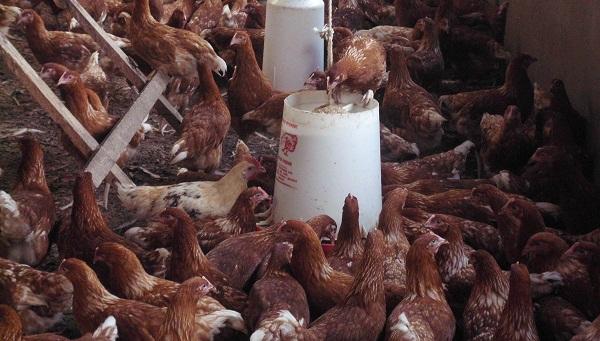
Chumba kikubwa kilichojaa kuku wengi wenye rangi nzuri tofautitofauti, waliofugwa katika mazingira maalumu na kuna makopo yanayotumika kuwapa maji kuku, huku pembeni pakiwa na ngazi ya kupandia kuku hao. Kuku hao wamefugwa kwa ajili ya matumizi mbalimbali.